The California Kid

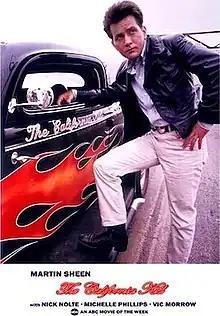
Film poster

The California Kid is a 1974 American made-for-television action thriller film directed by Richard T. Heffron and starring Martin Sheen.